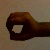
The image shows a hand gesture representing the number 0 in Indian Sign Language.